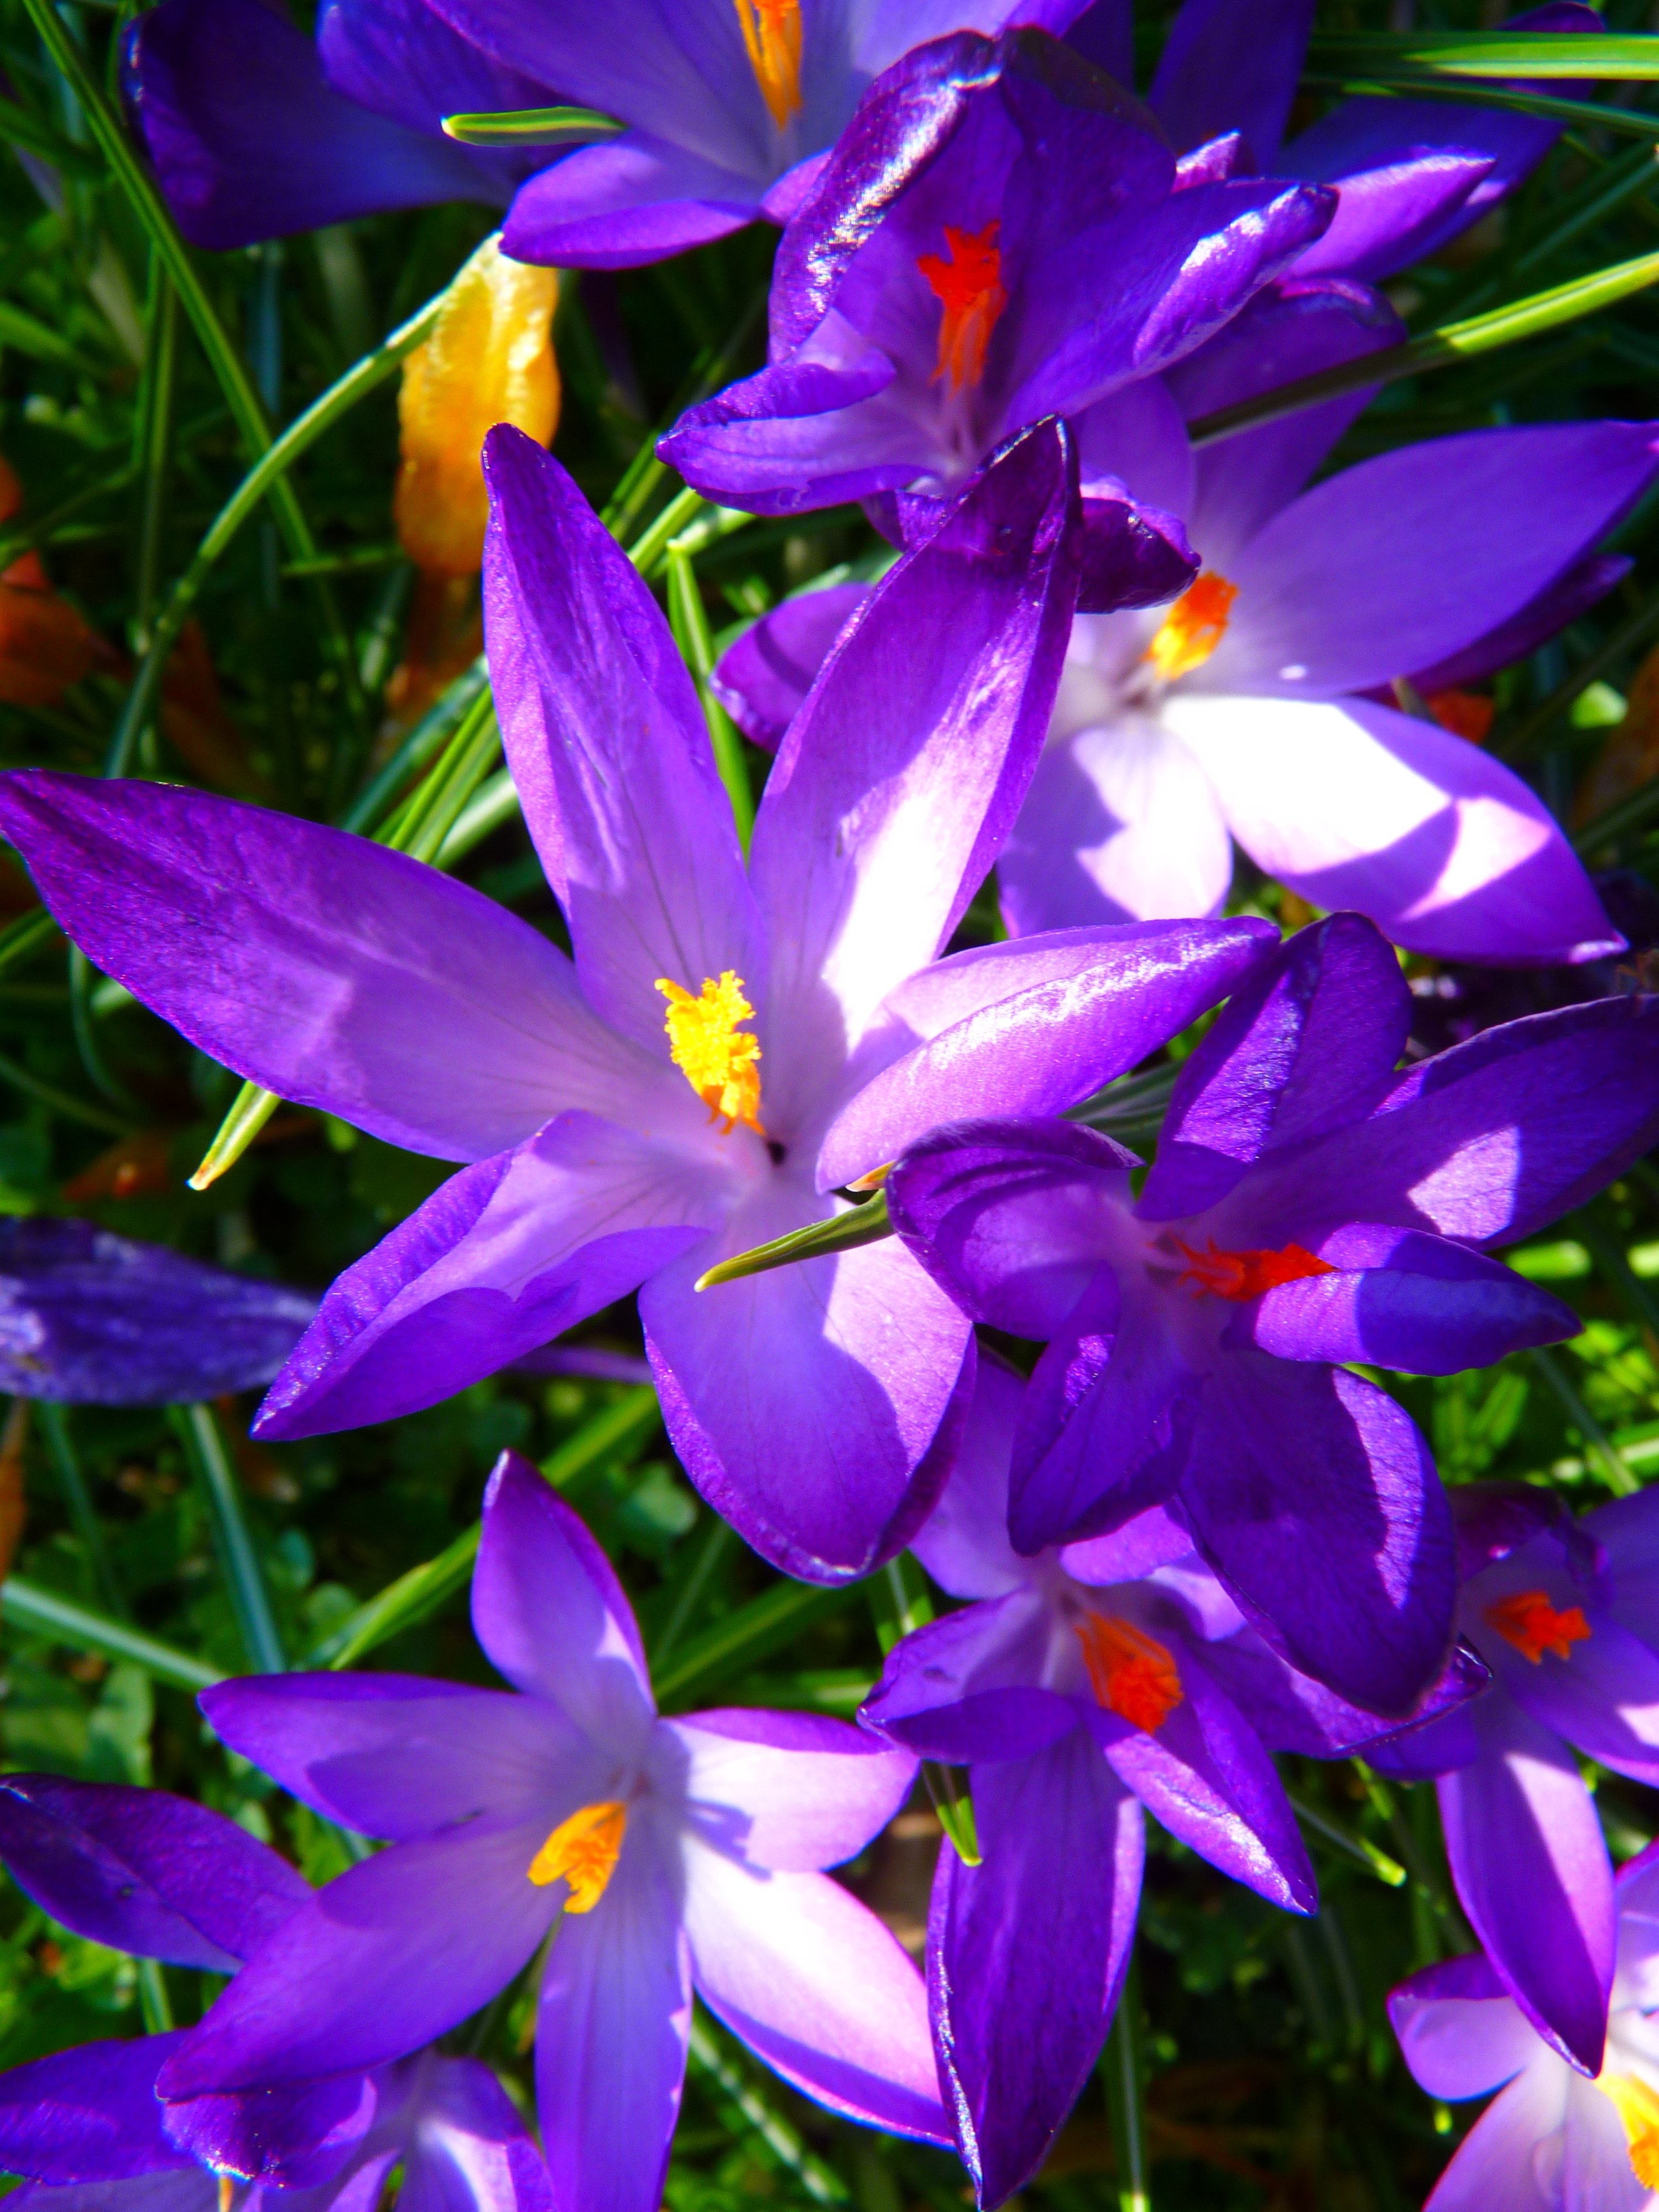
plant, flower, purple, petal, spring, botany, flora, wildflower, crocus, macro photography, flowering plant, b hen, land plant, iris family